The Great Heroes

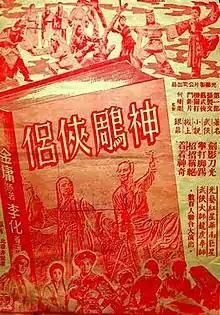
Promotional poster for "The Great Heroes, Part 1"

The Great Heroes, also known as The Story of the Great Heroes, is a four-part Hong Kong film adapted from Louis Cha's novel "The Return of the Condor Heroes". Parts 1 and 2 were released in 1960, and parts 3 and 4 were released in 1961.